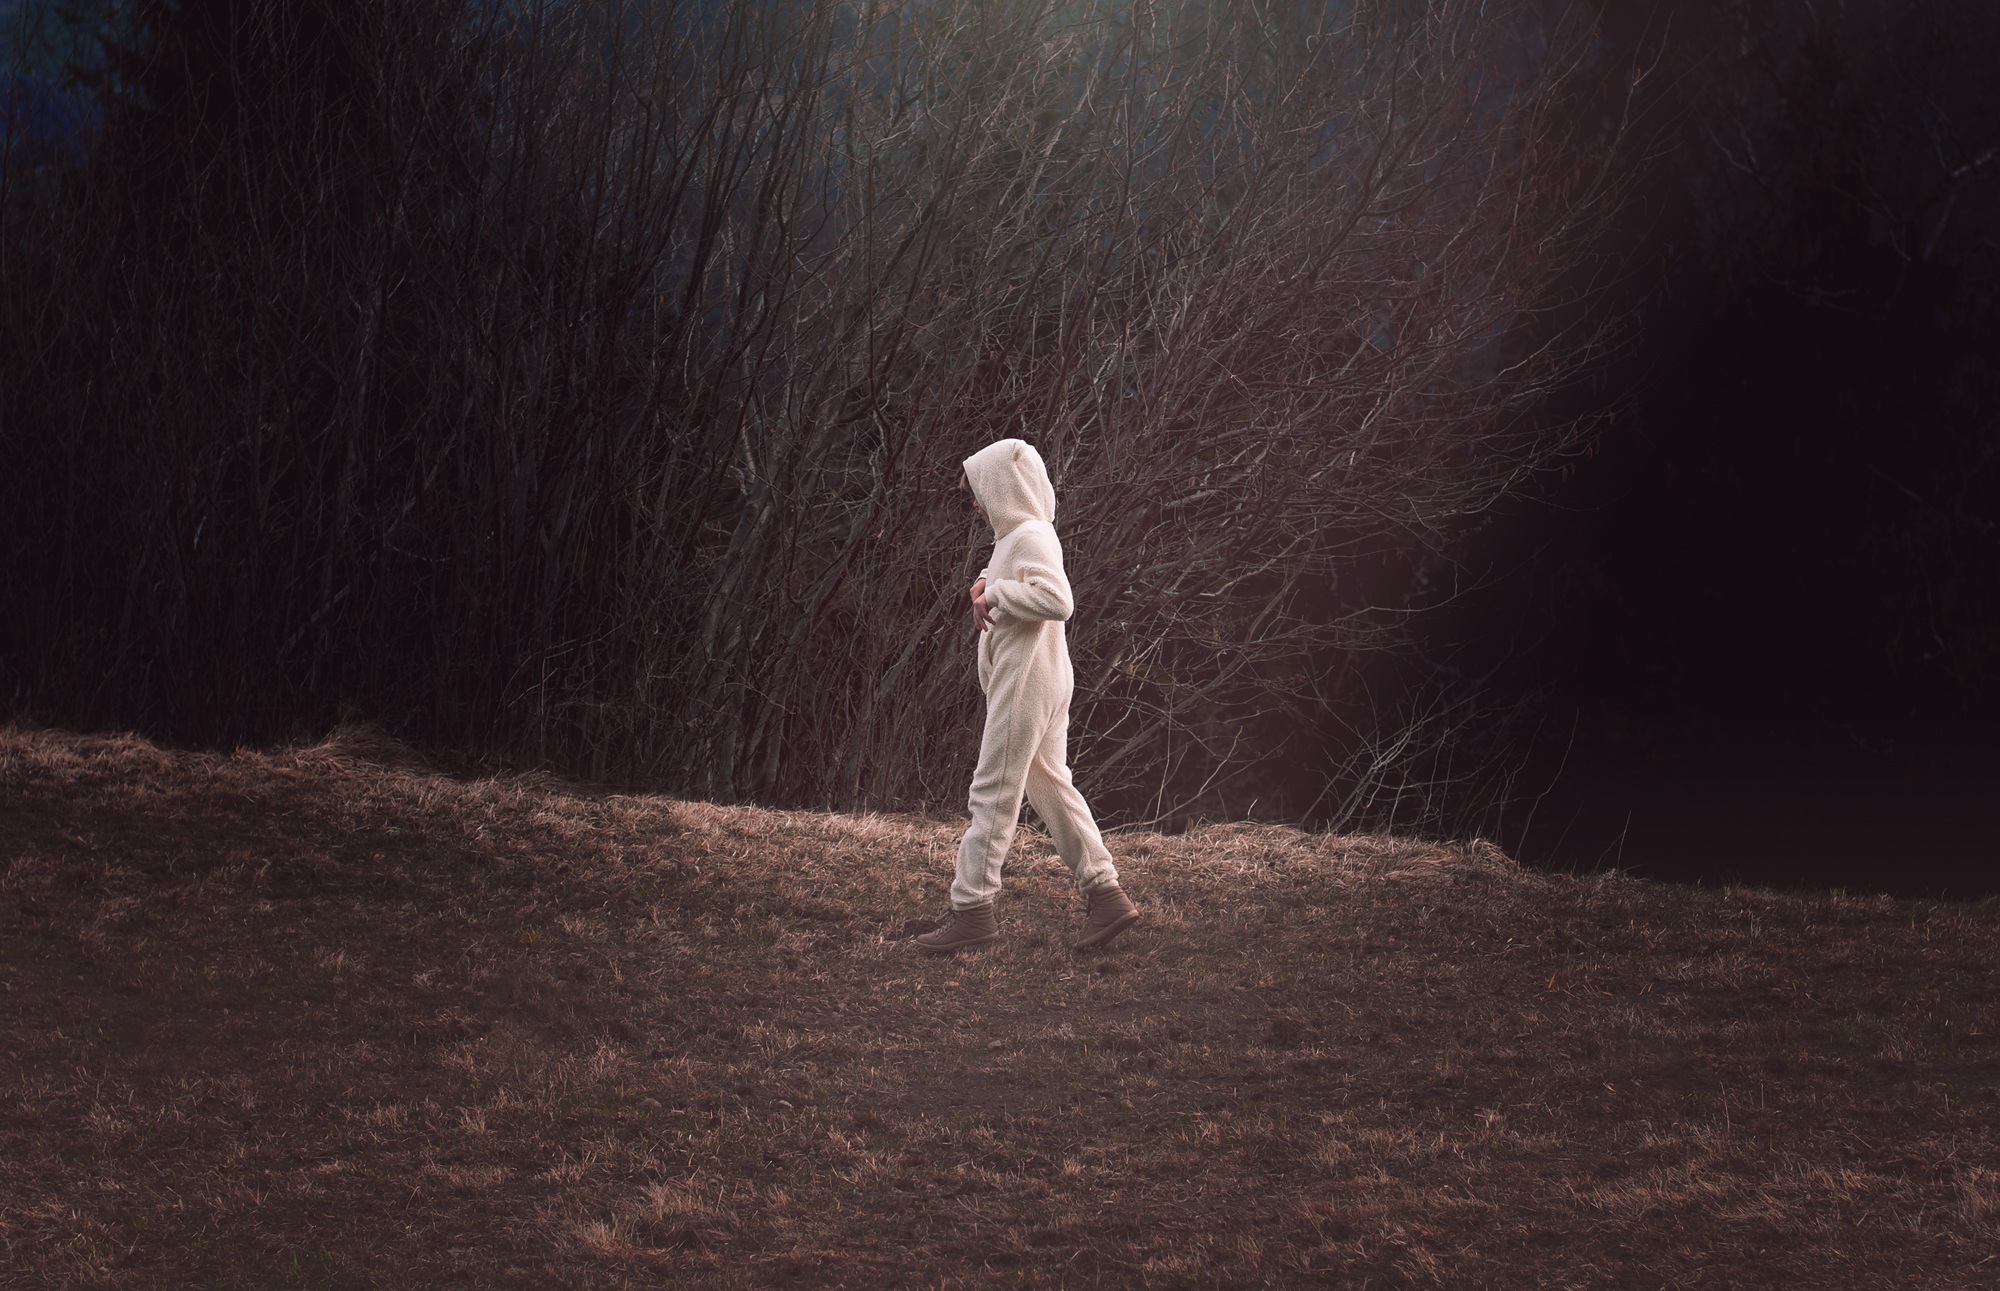
nature, person, suit, light, night, photography, sunlight, shadow, human, darkness, photograph, image, out, bear suit